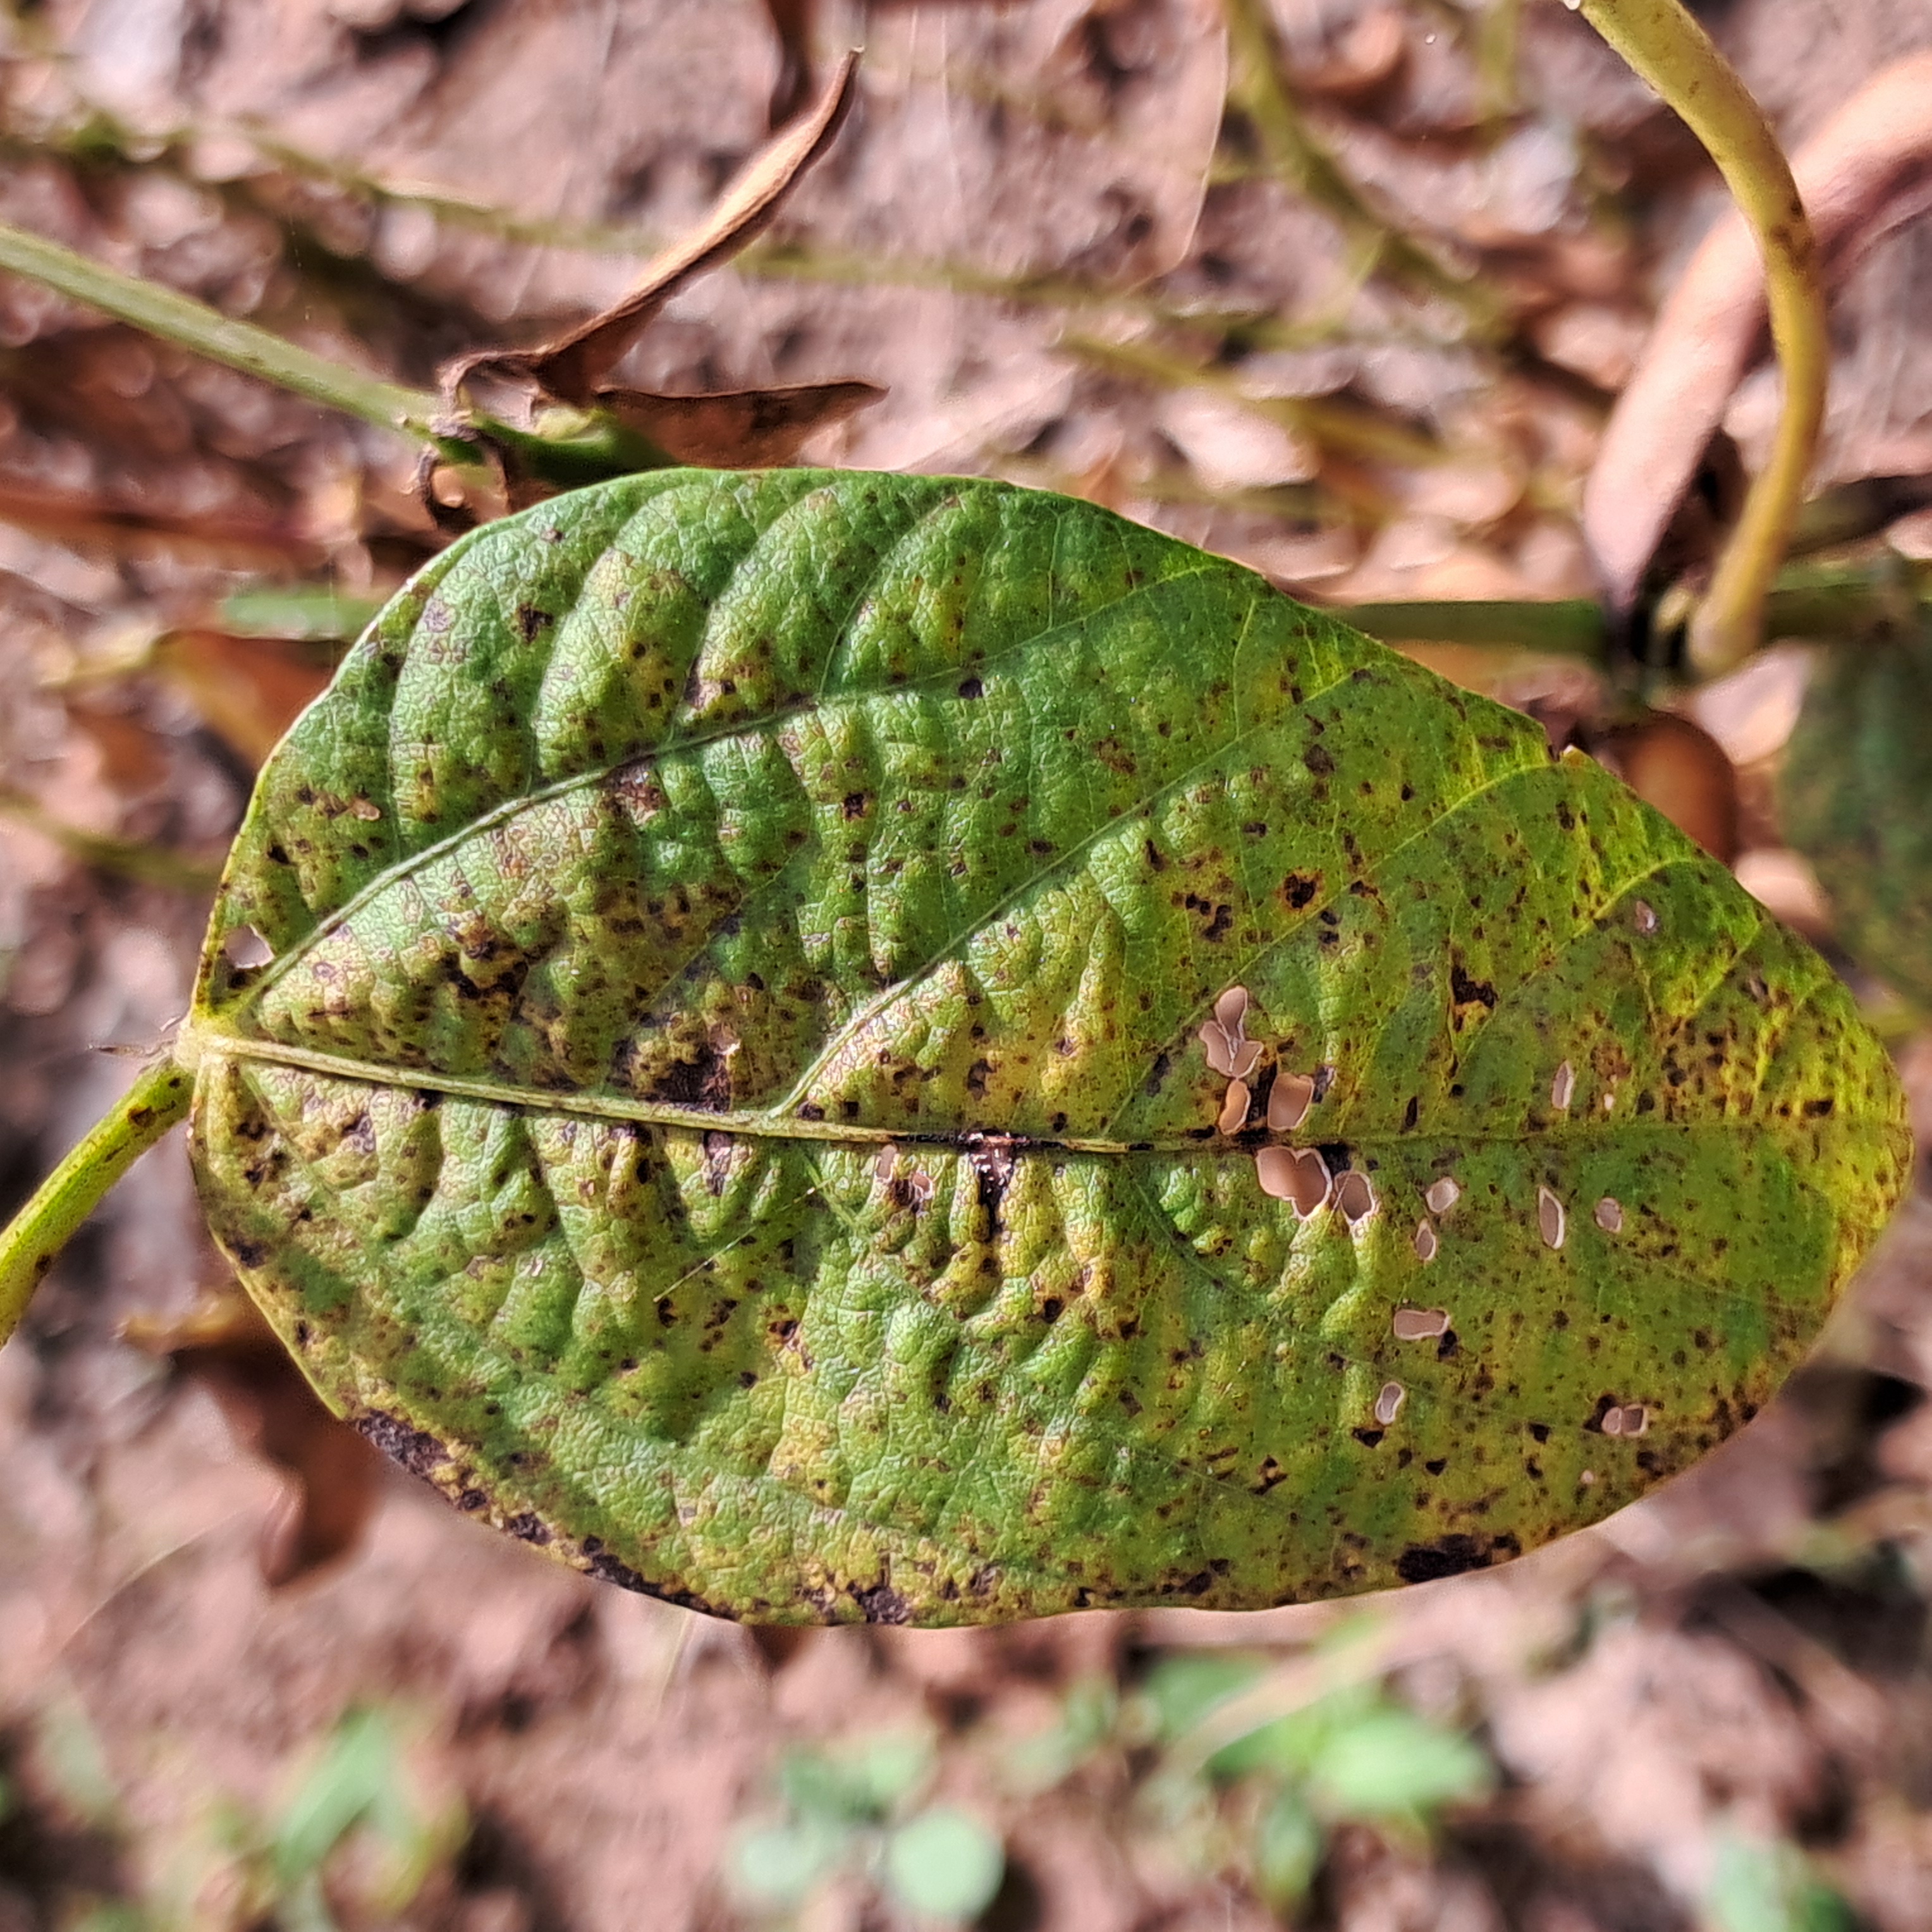
Label: Spectoria_Brown_Spot